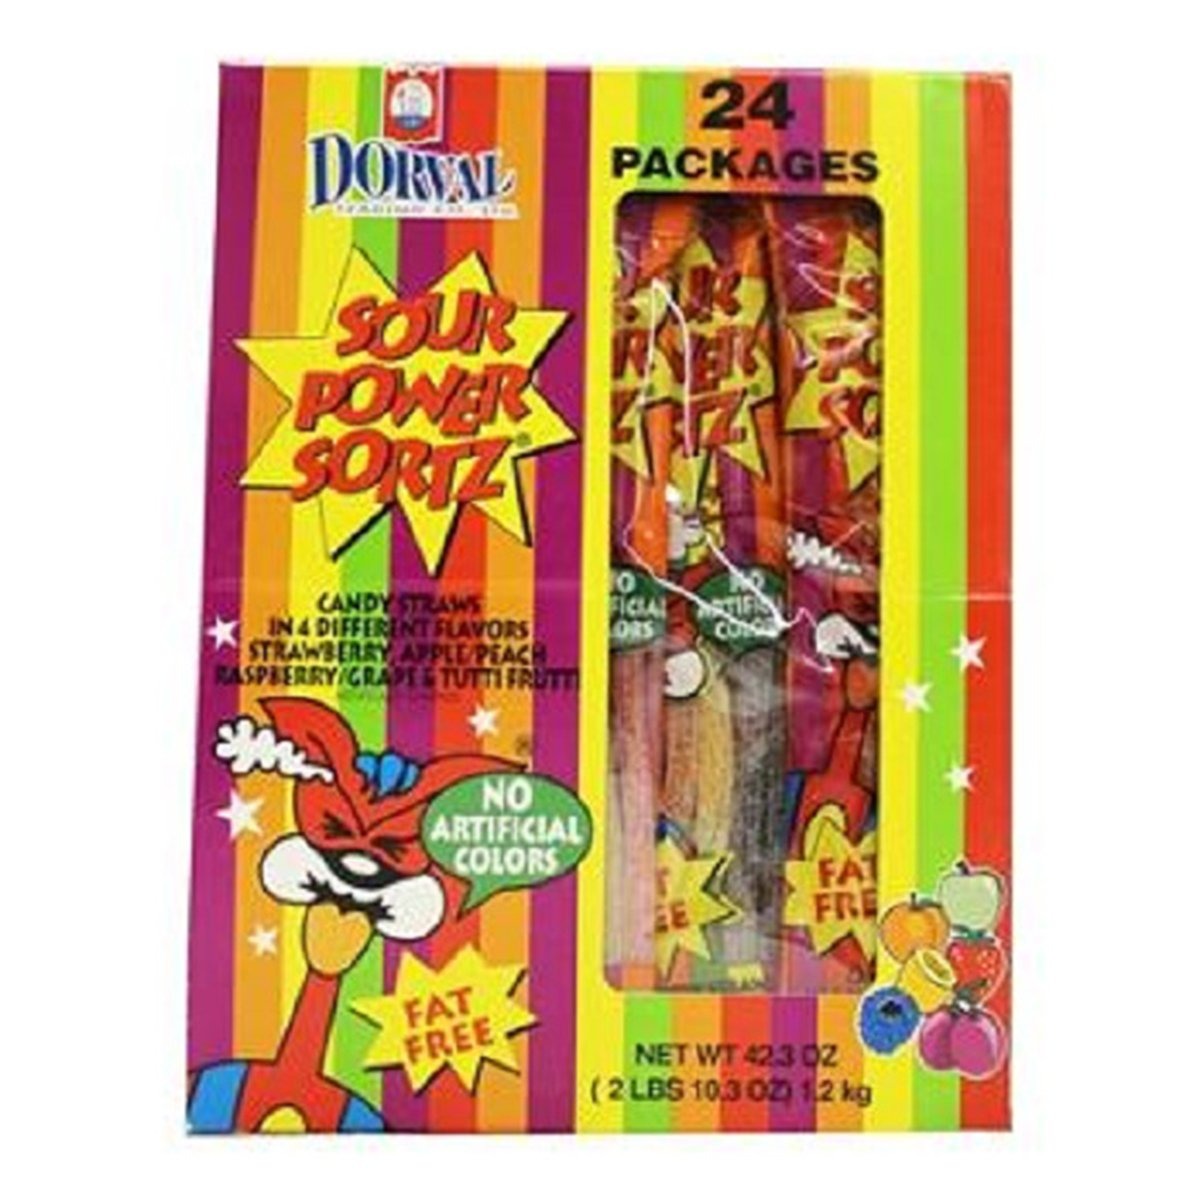
Item Name: Sour Power Straws, Sortz 4Flavors, Count 24 (2-oz) - Sugar Candy/Grab Varieties & Flavors
Value: 24.0
Unit: Ounce

Price: 39.99